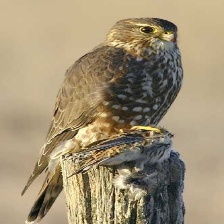
Species: MERLIN
Scientific name: FALCO COLUMBARIUS